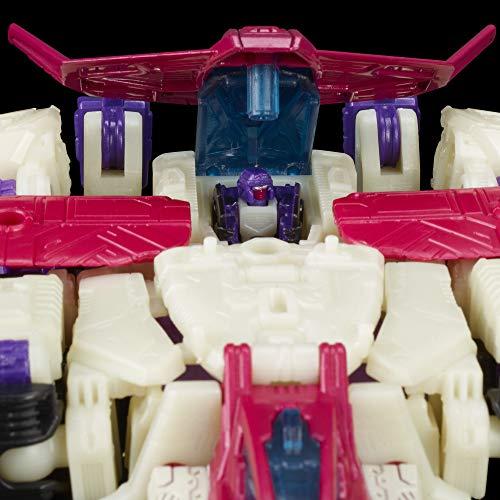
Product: Transformers Toys Generations War for Cybertron Voyager WFC-S50 Apeface Triple Changer Action Figure - Adults and Kids Ages 8 and Up, 7-inch
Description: TRIPLE CHANGER WITH 2 ALT MODES: Voyager Class WFC-S50 Apeface toy is a Triple Changer that features classic conversion from robot to ape to Cybertronian aircraft mode in 41 total steps.
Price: $19.99 $ 19 . 99
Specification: ProductDimensions:3.2x6.8x9.5inches|ItemWeight:10.6ounces|ShippingWeight:10.6ounces|ASIN:B07V8VNVHF|Itemmodelnumber:E7163|Manufacturerrecommendedage:8yearsandup